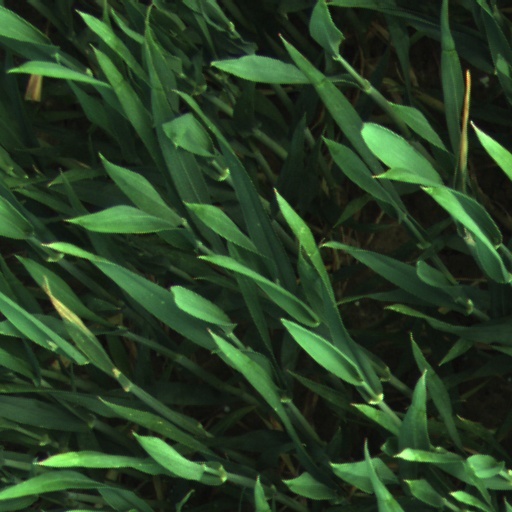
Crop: wheat